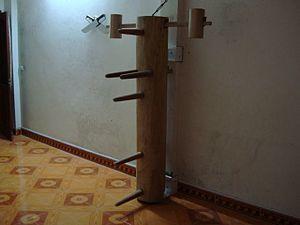
Ng Mui Si Tai est une nonne bouddhiste semi-légendaire du XVIIᵉ siècle qui aurait créé la boxe chinoise wing chun. Membre des Cinq Anciens qui se sont échappés du monastère Shaolin du Sud de Fujian après sa destruction par les Mandchous afin d'éliminer les moines qu'ils jugeaient nuisibles, elle est toujours représentée comme fidèle à la dynastie Ming. Une rumeur prétend d'ailleurs qu'elle pourrait être la quatrième fille d'un général Ming nommé Lui Sei-Leung. L'histoire et les influences de Ng Mui sont correctement représentée dans le film Les Disciples de la 36e chambre.